Sublime (philosophy)

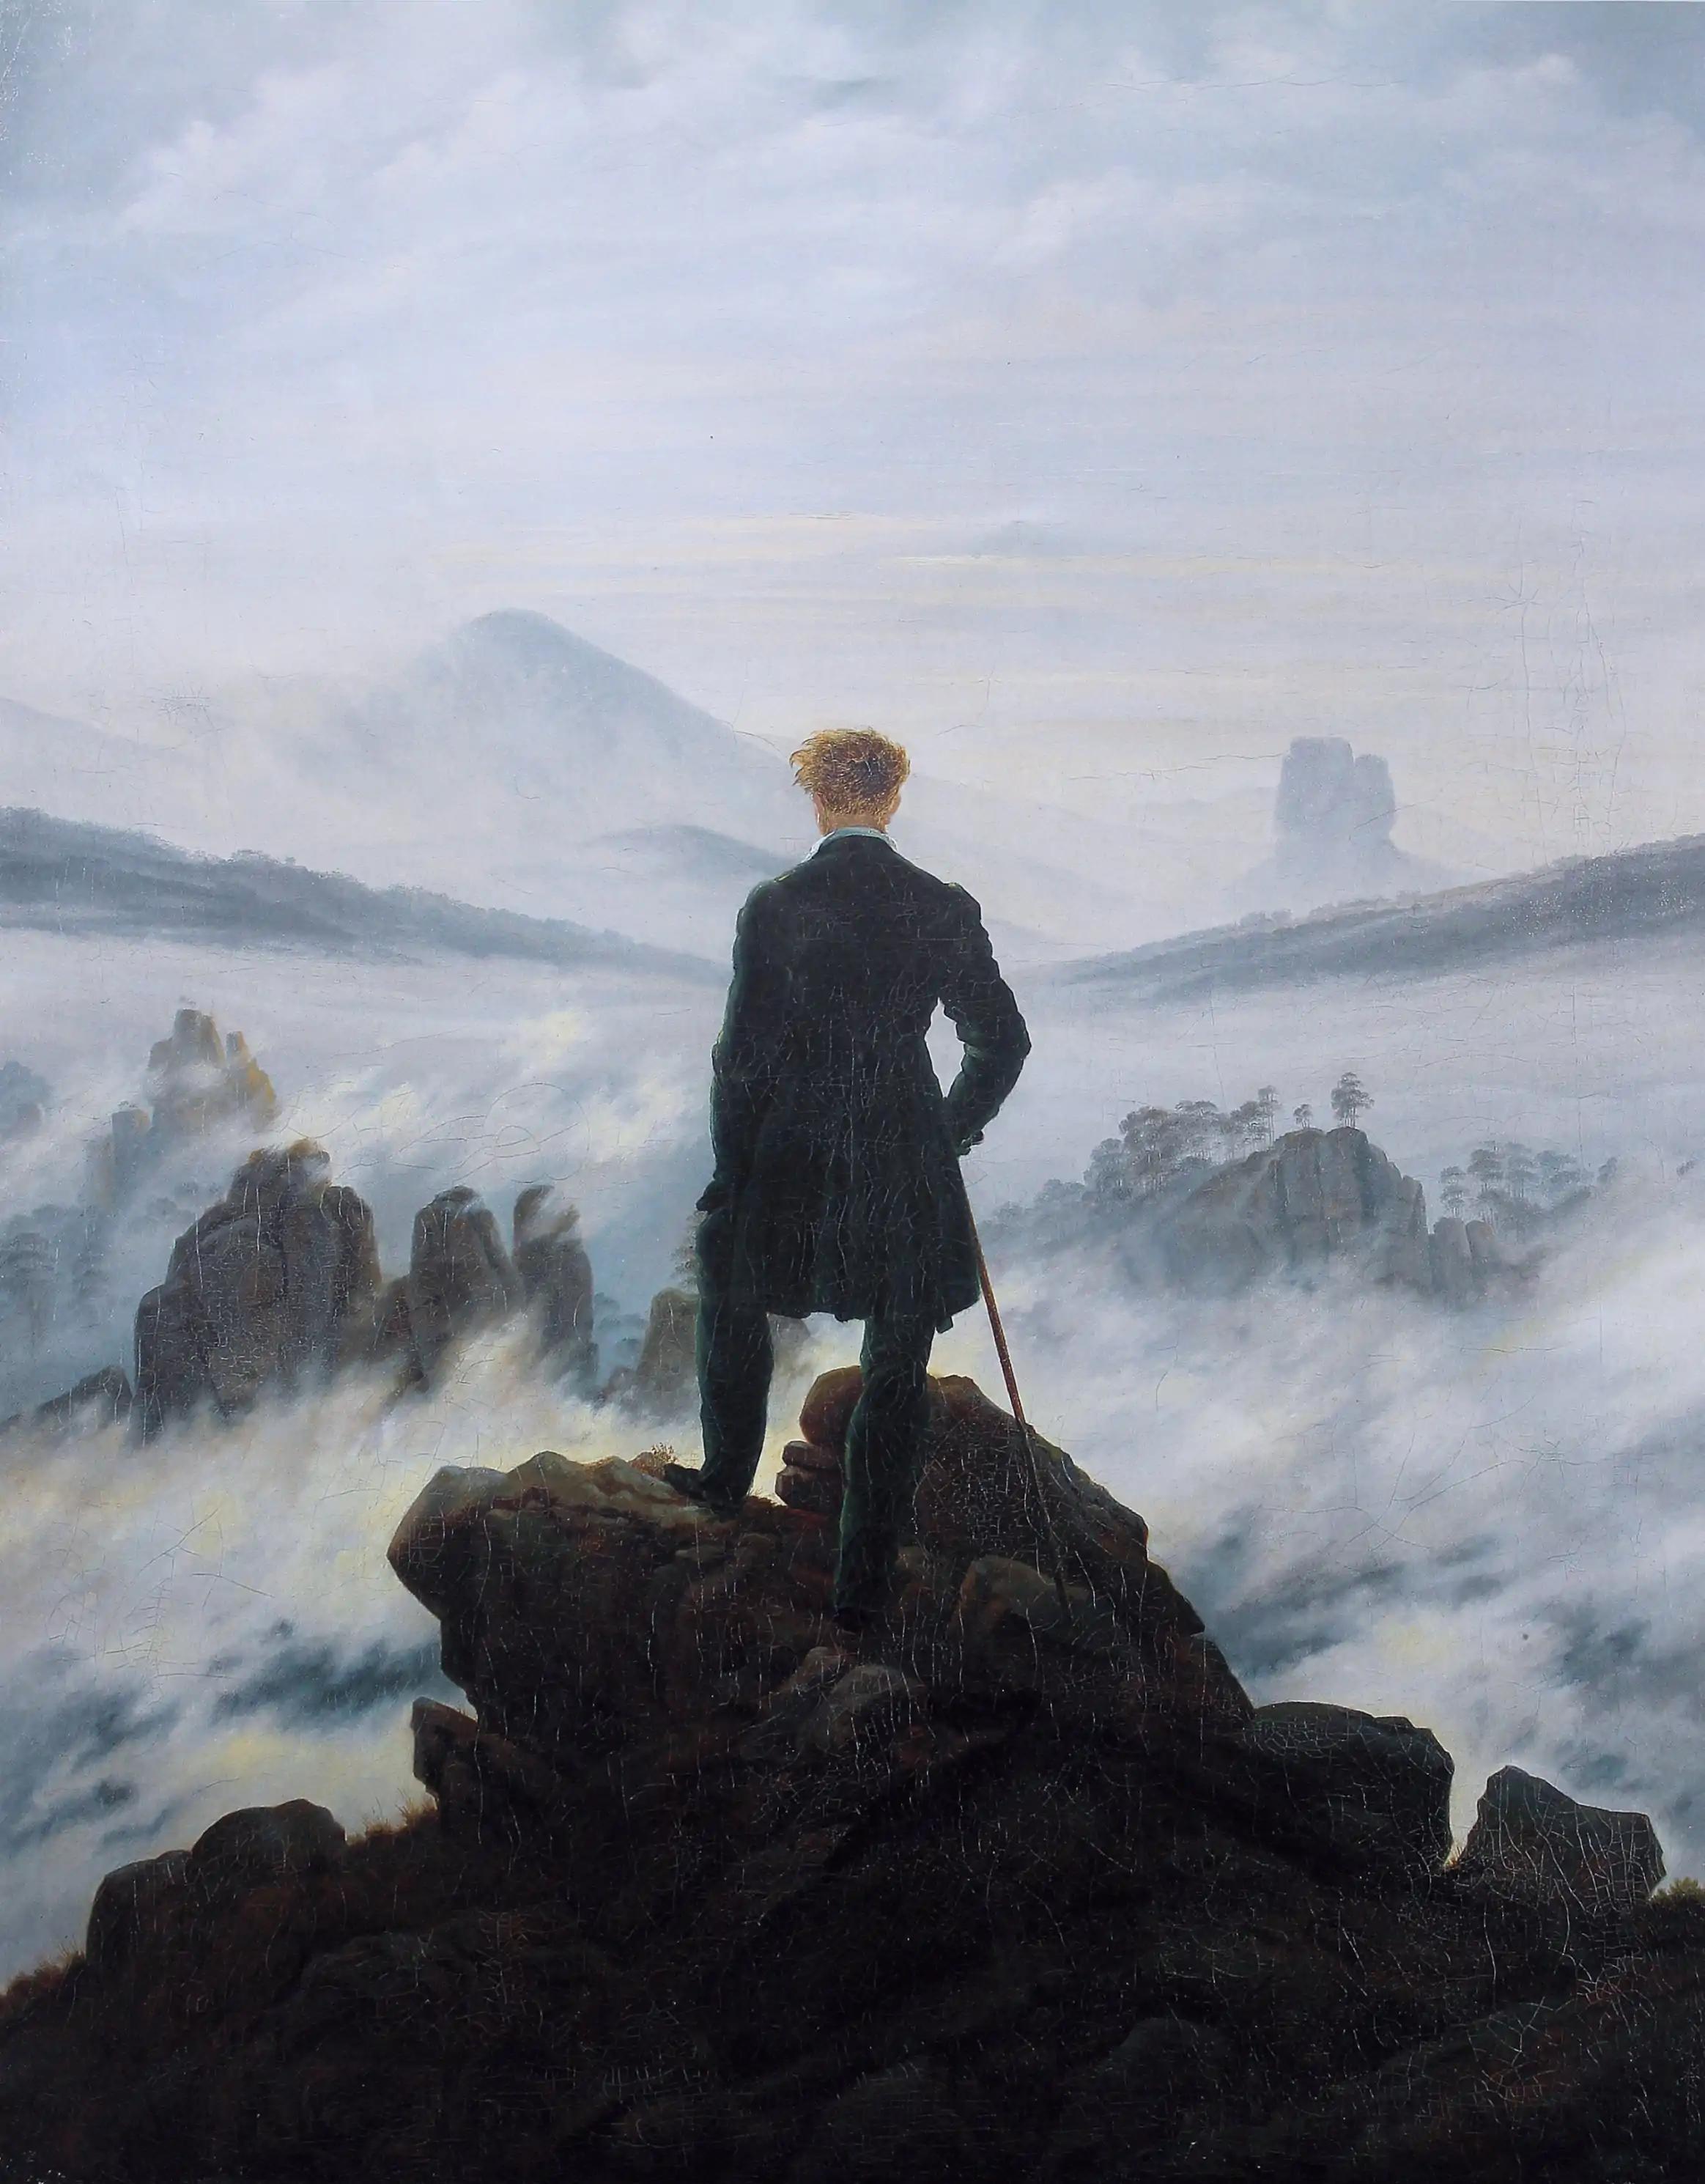
Caspar David Friedrich, "Wanderer above the Sea of Fog," 1817, Kunsthalle Hamburg. Romantic artists during the 19th century used the epicness of nature as an expression of the sublime.

In aesthetics, the sublime is the quality of greatness, whether physical, moral, intellectual, metaphysical, aesthetic, spiritual, or artistic. The term especially refers to a greatness beyond all possibility of calculation, measurement, or imitation.